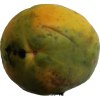
Label: papaya